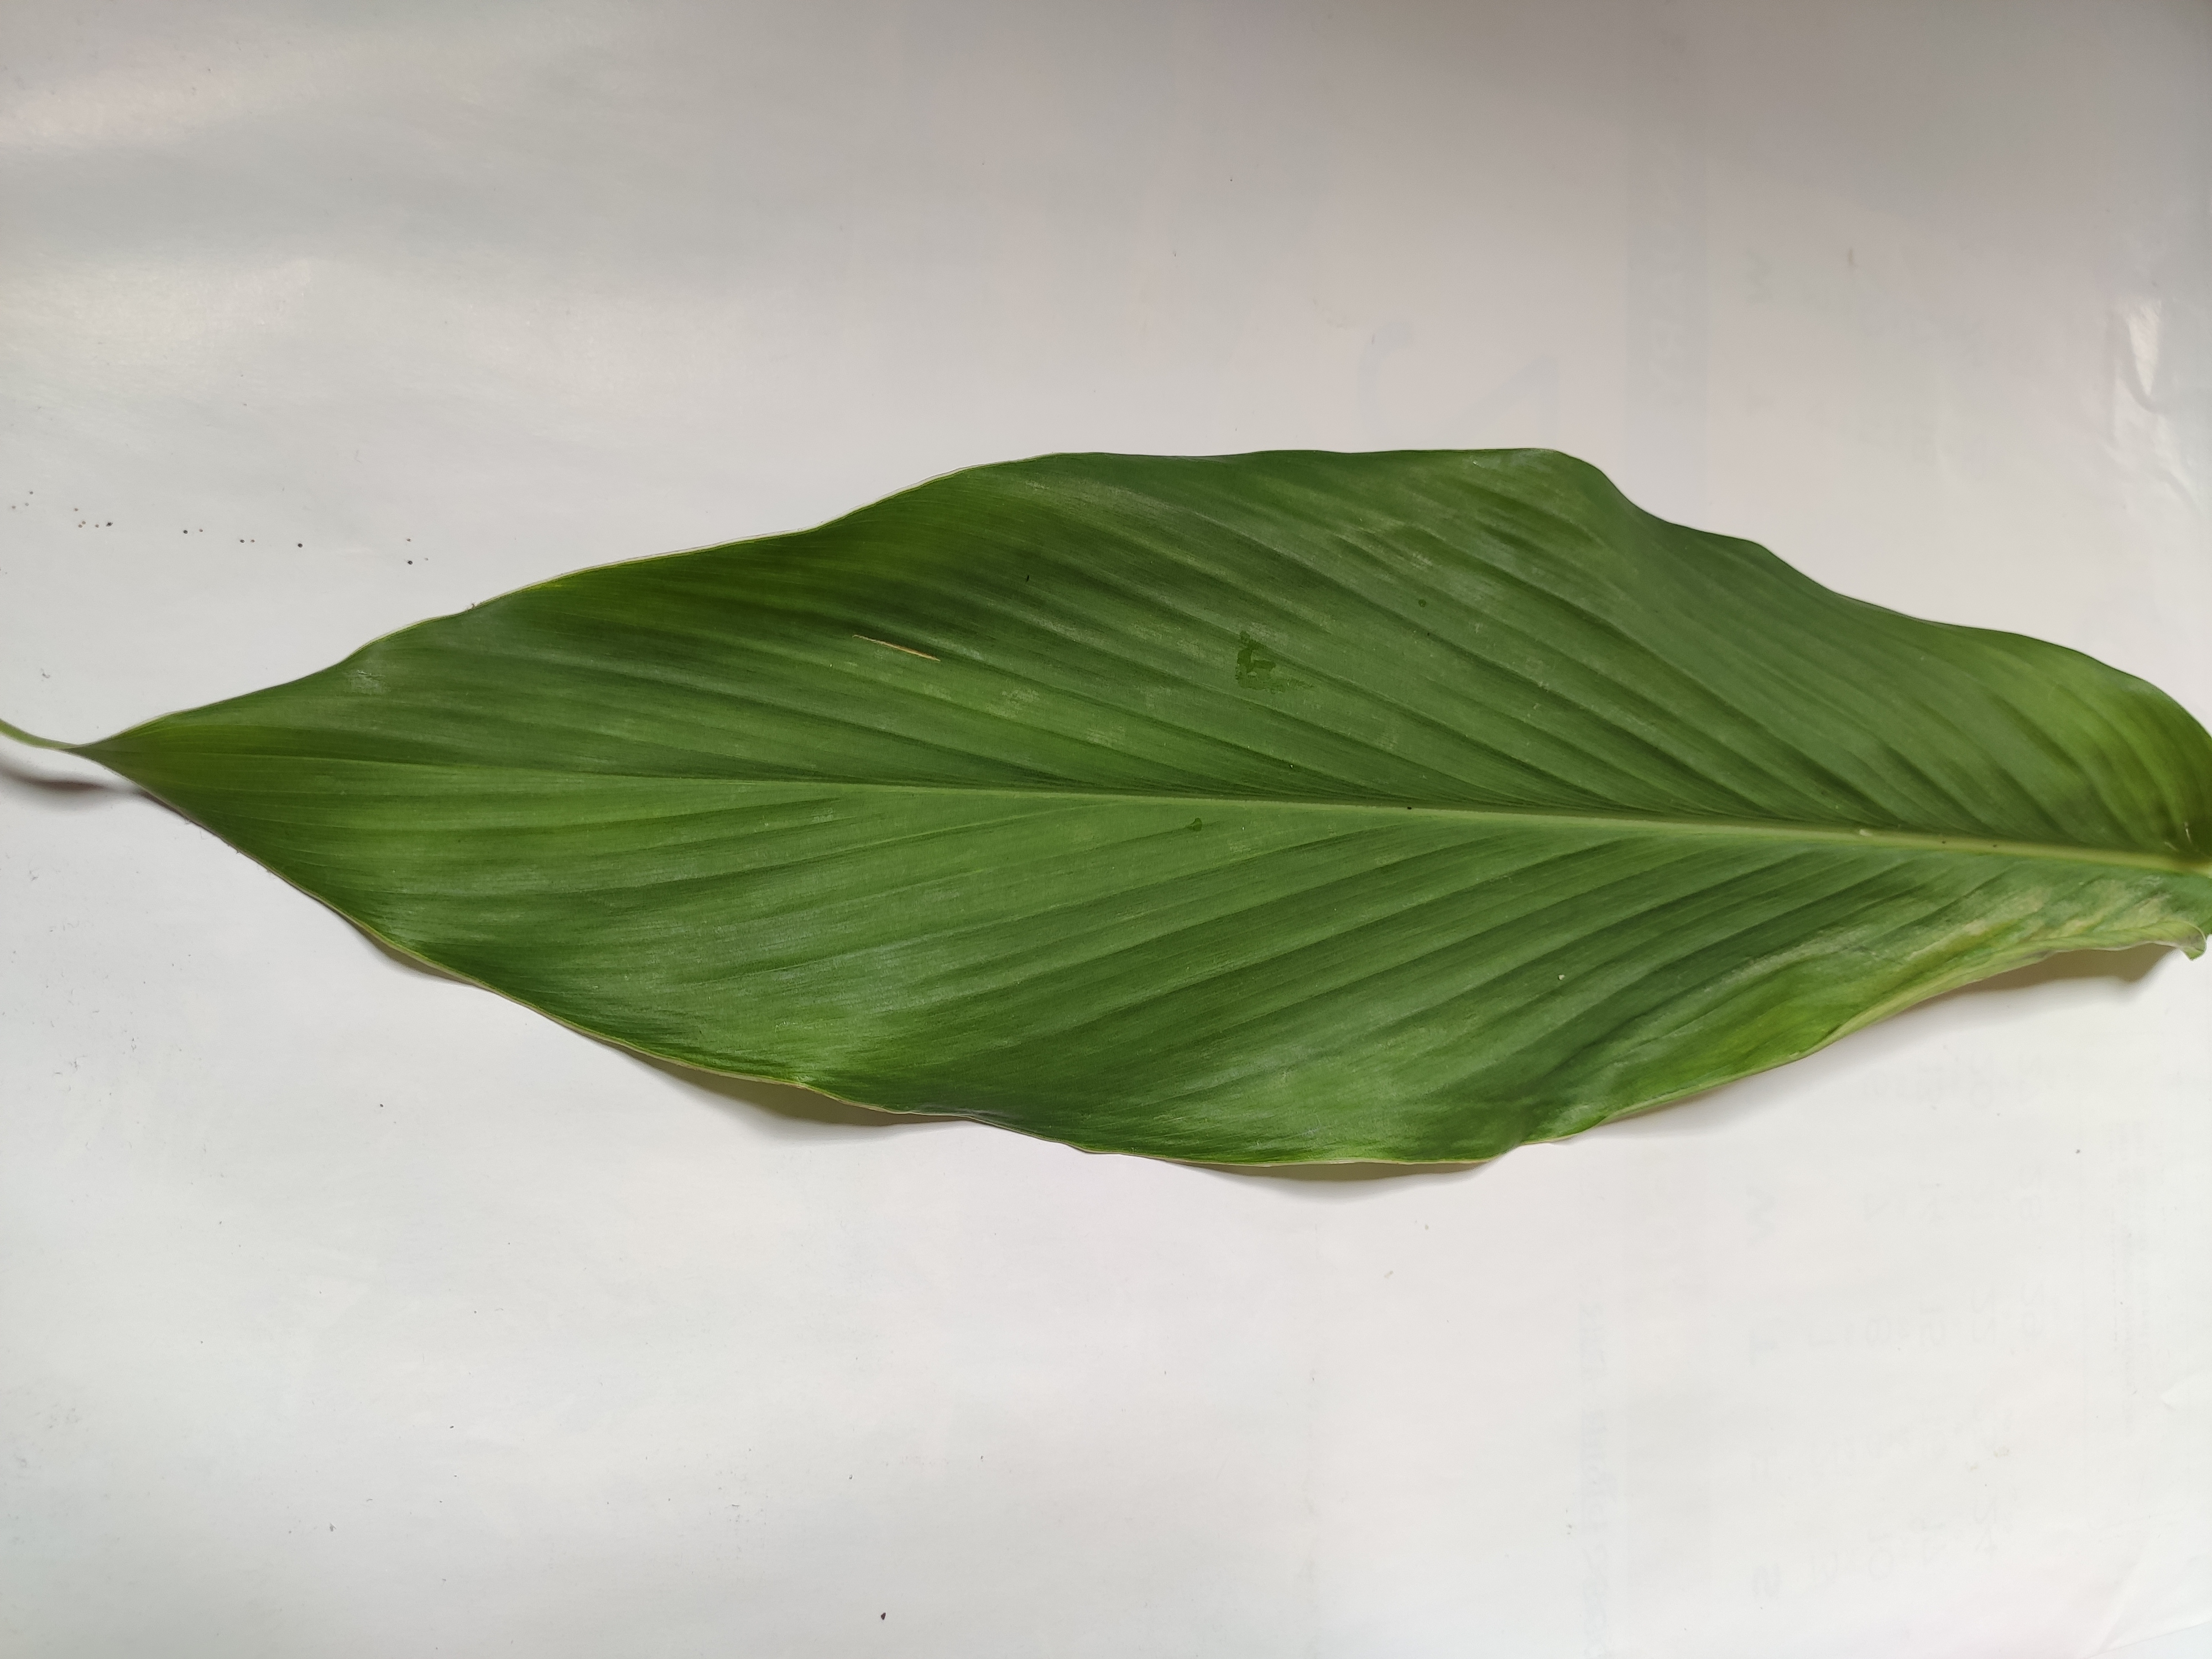
Label: Healthy_Leaf